Precious Metal (aircraft)

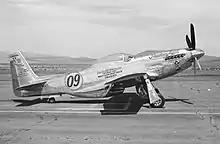
"Precious Metal" (N5483V) in 1977.

Don Whittington's original "Precious Metal" was a P-51D-25-NA registered N5483V, s/n . The aircraft was delivered to the USAAF and was shipped overseas in March 1945, only to be shipped back to the US in July of that year. It was used for various second line roles until 1958, when it was sold as surplus to an unknown buyer. Edward G. Fisher Jr. bought the aircraft in 1963, and to Gary R. Levitz in 1974. Levitz modified the aircraft as a race plane and fitted it with a tall tail from a P-51H, naming it "Precious Metal", and sold it to Don Whittington in 1976. Whittington briefly flew the aircraft as "Miss Florida II" before renaming it back to "Precious Metal".